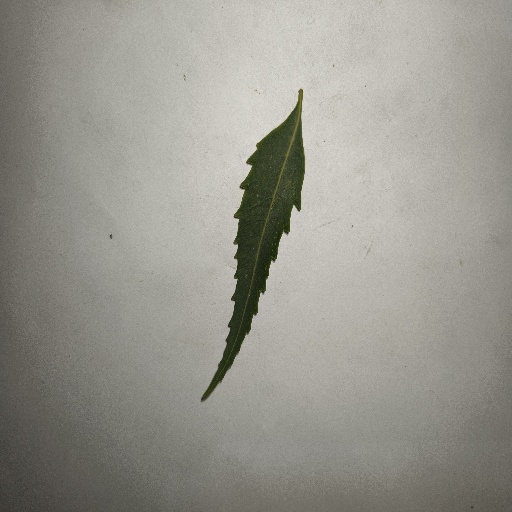
Species: Neem
Leaf condition: Healthy Leaf